Royal Guards March

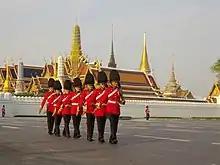
King's Guard marching in front of Wat Phra Kaew.

"Royal Guards March" is the march of the King's Guard of Thailand. The music was originally composed by King Bhumibol Adulyadej in 1948 called "Ratchawanlop". The lyrics were later composed by Major General Sipho Thasanut (ศรีโพธิ์ ทศนุต) and were edited by Phra Chenduriyang. Bhumibol gave the lyricised song the name "March Ratchawanlop" in 1952.